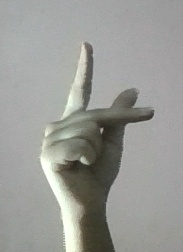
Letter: dha